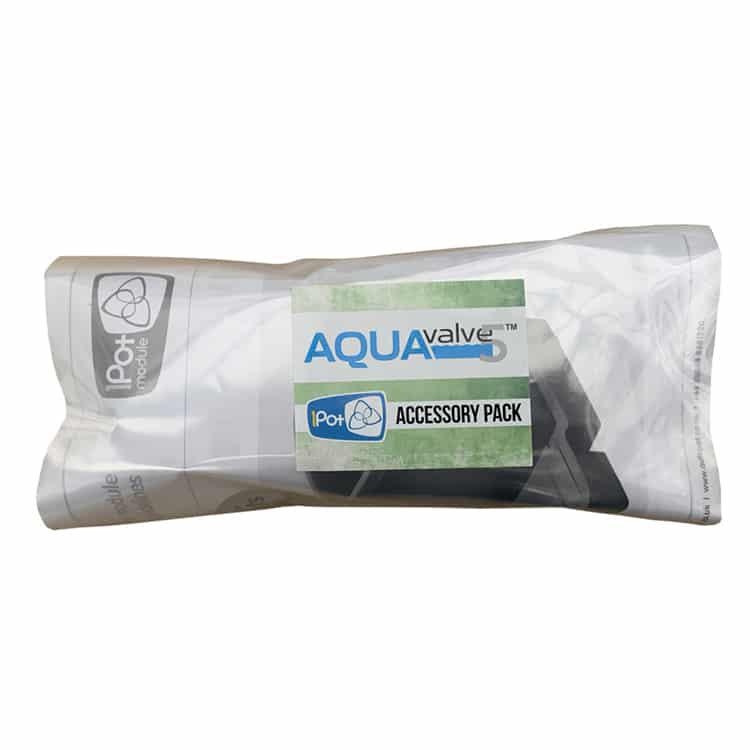
AutoPot 1Pot Module Accessory Pack
Use Module Accessory Packs to upgrade your system to AQUAvalve5 with 3/8″ and 1/2”-3/8″ pipe and fittings. An AQUAvalve5 Module Accessory Pack will fit into in your existing module trays perfectly. It also includes a 1/2”-3/8″ tee connector allowing you to connect to 1/2″ pipe. If connecting directly to the reservoir using 3/8″ pipe you may also require the new 3/8″ Top Hat Grommet and 3/8″ Golf Filter or , if your reservoir has a 1/2″ outlet, the new 16-3/8″ click-fit adapter and filter. This listing does not include the Tray/Lid. That is sold separately. 1Pot Module Accessory Pack includes: 1x AQUAvalve5 3.3ft of 3/8” pipe 1x root control disc 1x 3/8” tee 1x 1/2”-3/8” tee 1x full instructions 2Pot Module Accessory Pack includes: 2x AQUAvalve5 6.6ft of 3/8” pipe 2x root control disc 2x 3/8” tee 2x 1/2”-3/8” tee 1x full instructions 4Pot Module Accessory Pack includes: 4x AQUAvalve5 13ft of 3/8” pipe 4x root control disc 4x 3/8” tee 4x 1/2”-3/8” tee 1x full instructions
Brand: Autopot Watering Systems USA
Category: Home & Garden > Lawn & Garden > Gardening > Hydroponics > Hydroponic Systems > Nutrient Film Technique (NFT)